Freischar

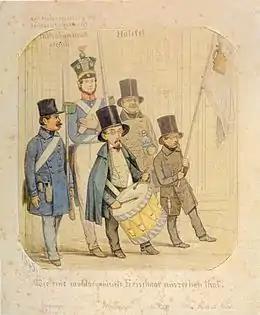
Swiss Freischärlers with Gottfried Keller as drummer. 1845 caricature by Johannes Ruff

The Freischar was the German name given to an irregular, volunteer military unit that, unlike regular or reserve military forces, participated in a war without the formal authorisation of one of the belligerents, but on the instigation of a political party or an individual. A "Freischar" deployed against a foreign enemy was often called a "Freikorps". The term "Freischar" has been commonly used in German-speaking Europe since 1848. The members of a "Freischar" were called Freischärler. As early as 1785 Johann von Ewald published in Kassel his "Essay on Partisan Warfare", which described his experiences with the rebels in the North American colonies.